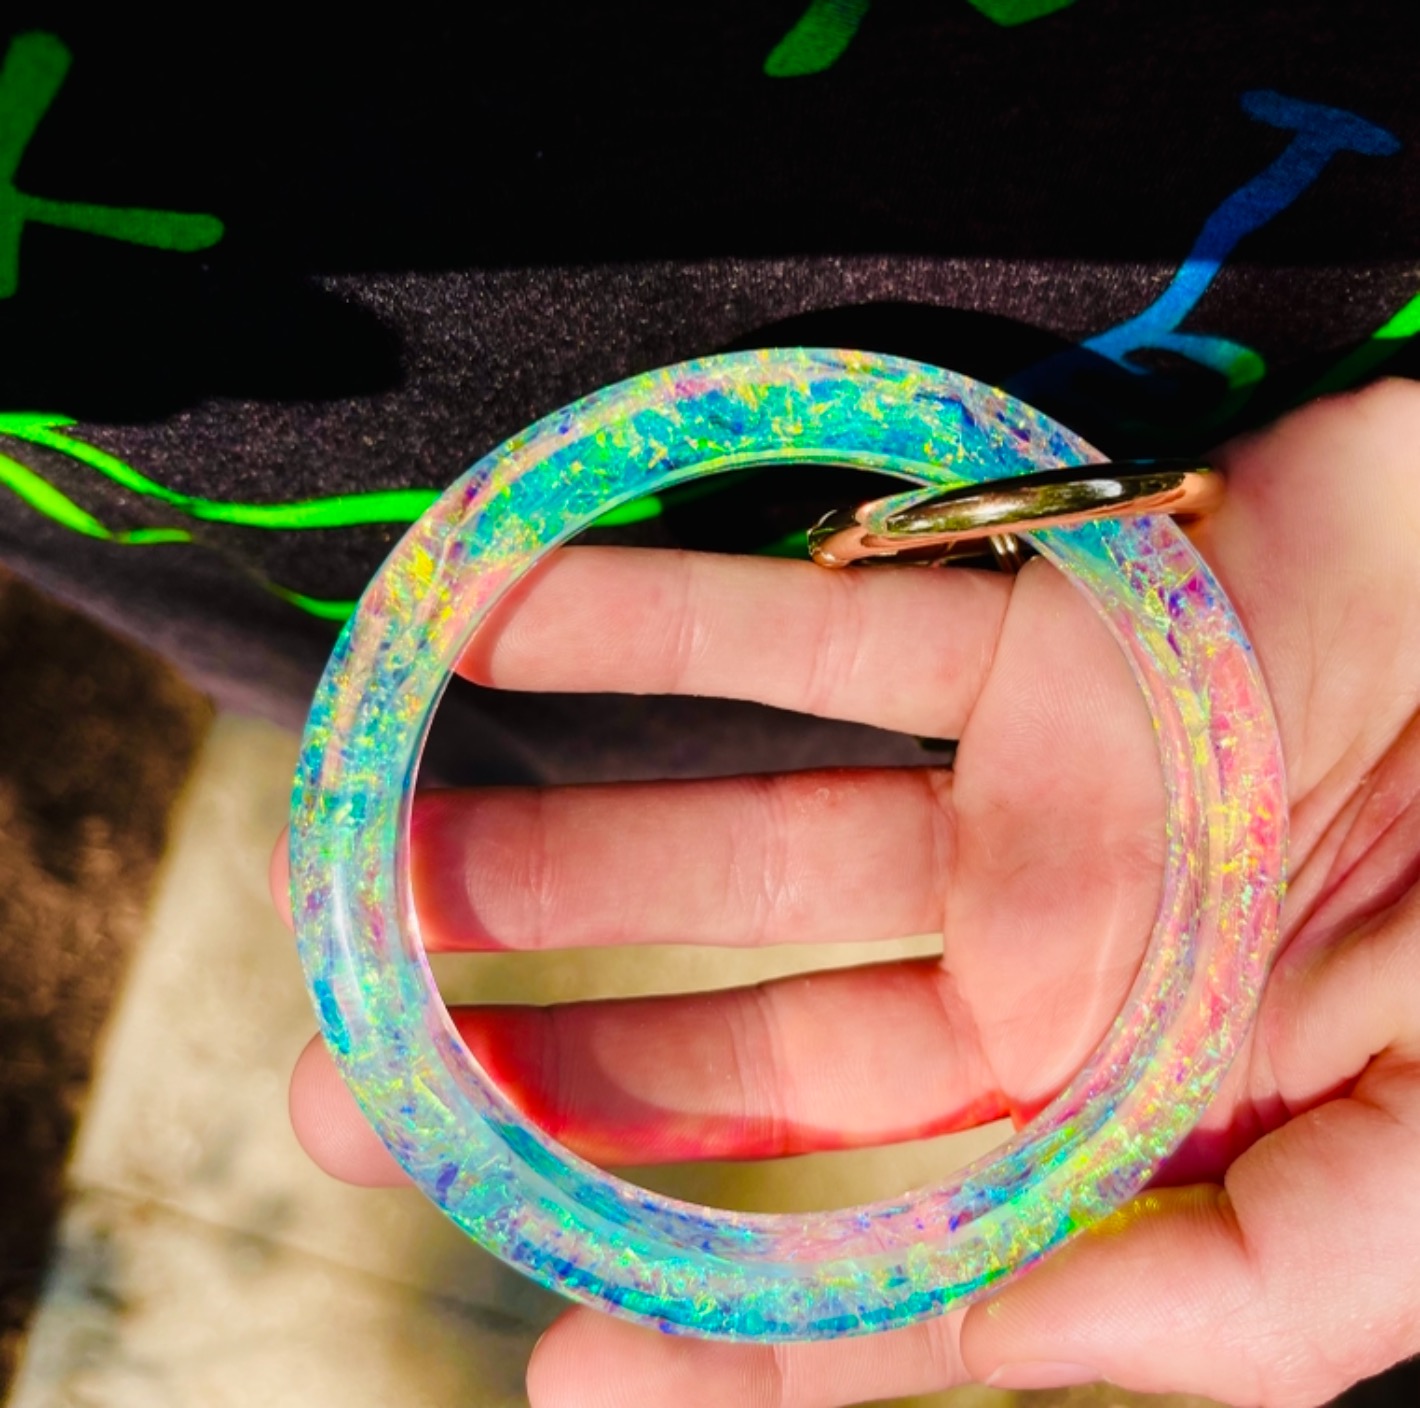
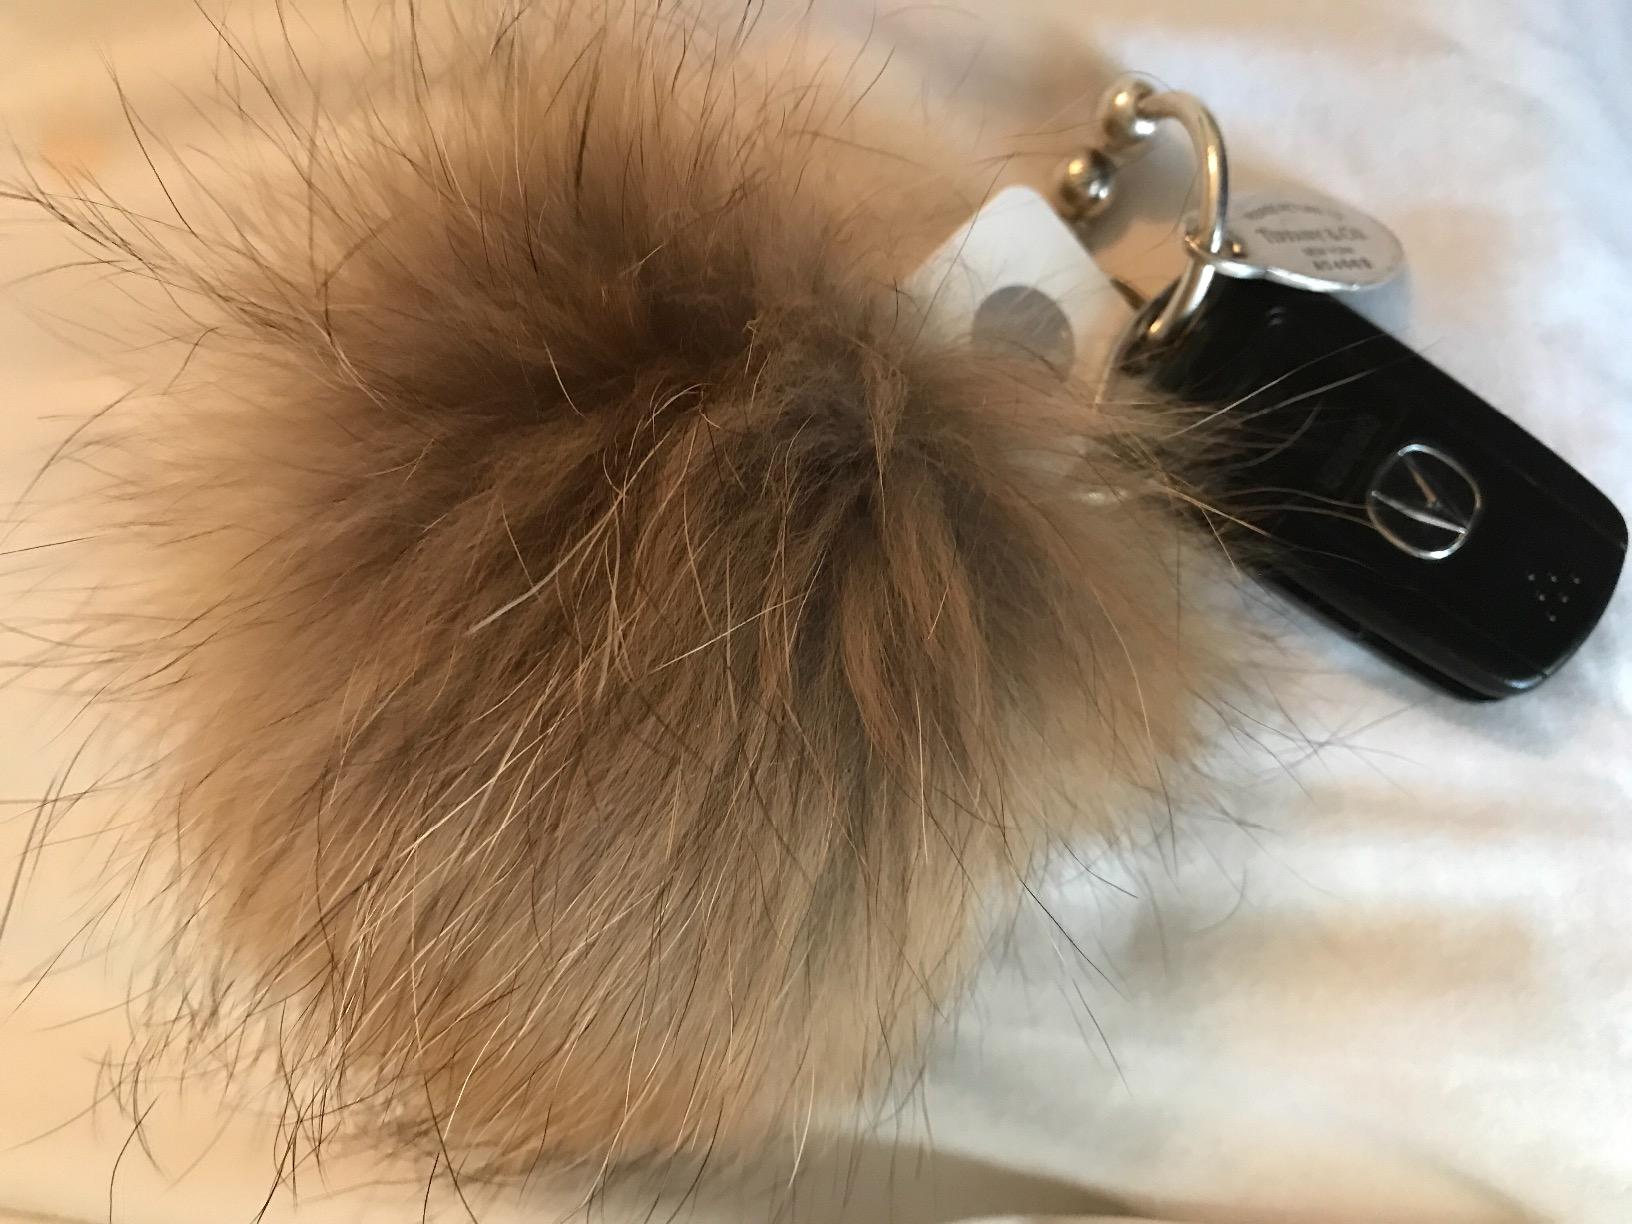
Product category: accessories_keychain
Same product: no